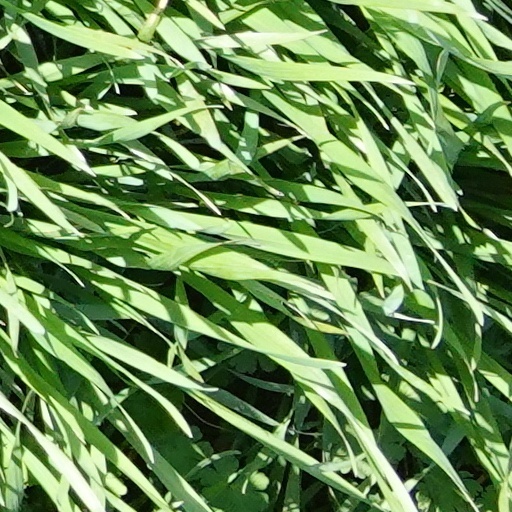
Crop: wheat